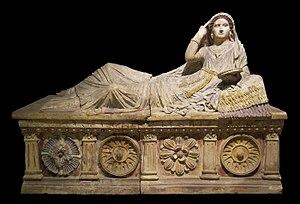
Le sarcophage de Seianti Hanunia Tlesnasa est le sarcophage grandeur nature d'une femme noble étrusque datant d'environ 150 à 140 av. J.C. Depuis 1887, il fait partie de la collection du British Museum.